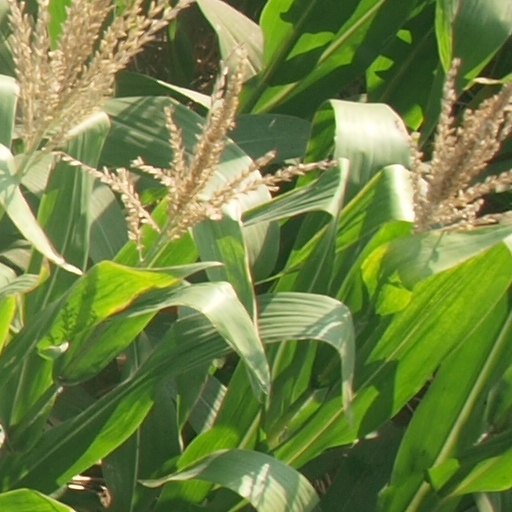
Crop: maize; corn